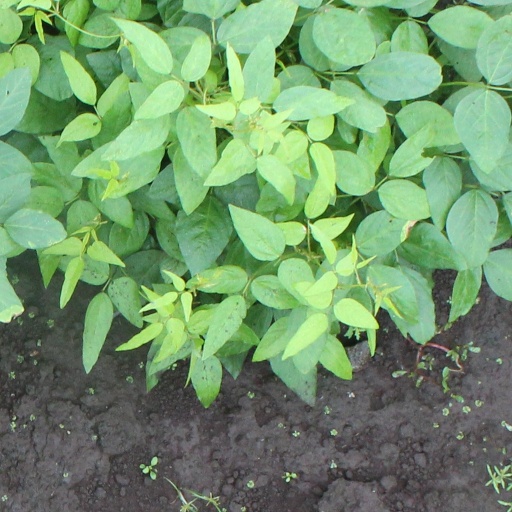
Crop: soybean